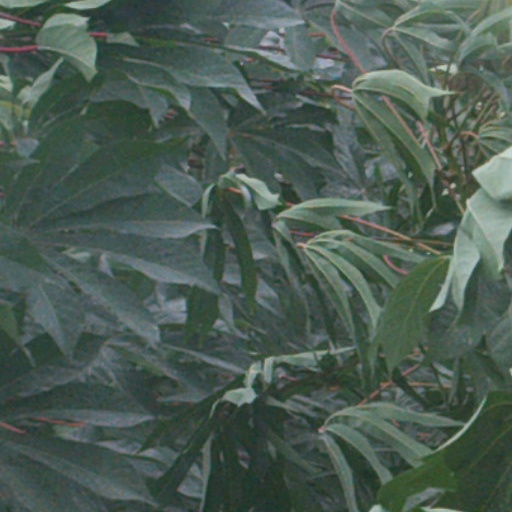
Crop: cassava